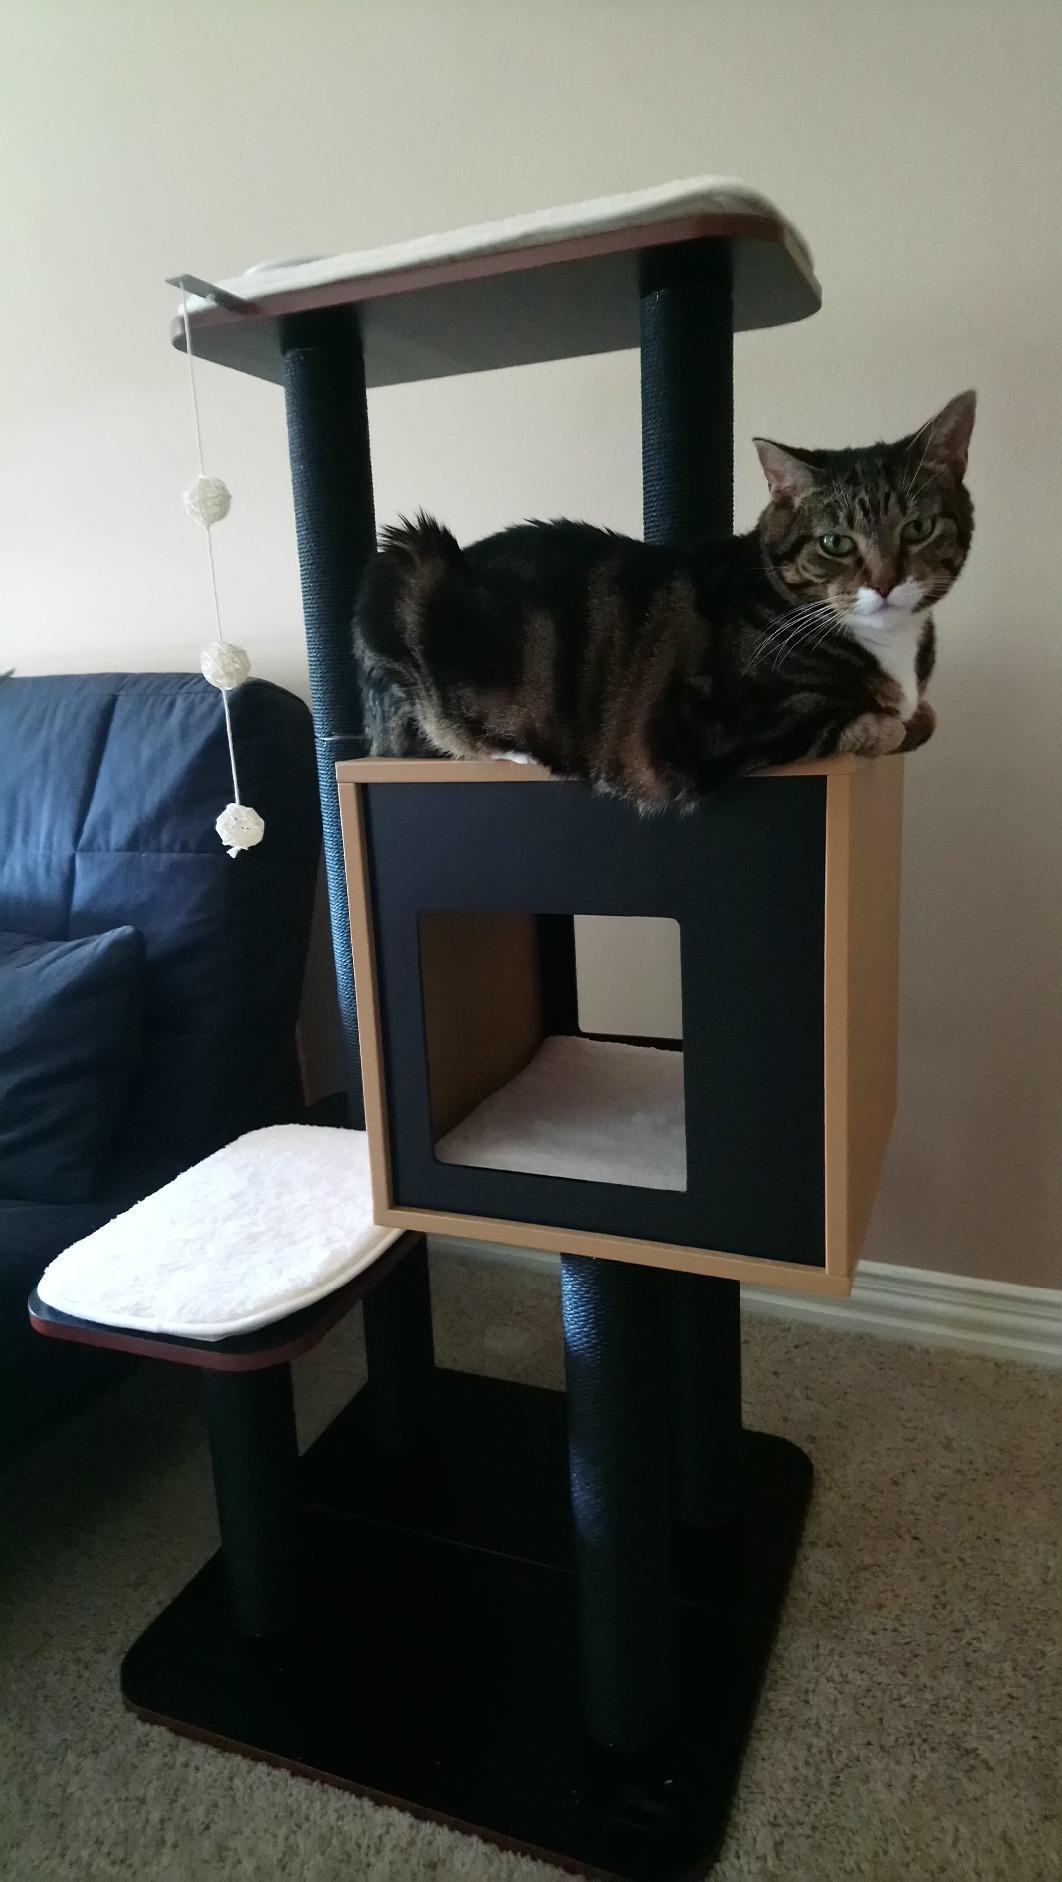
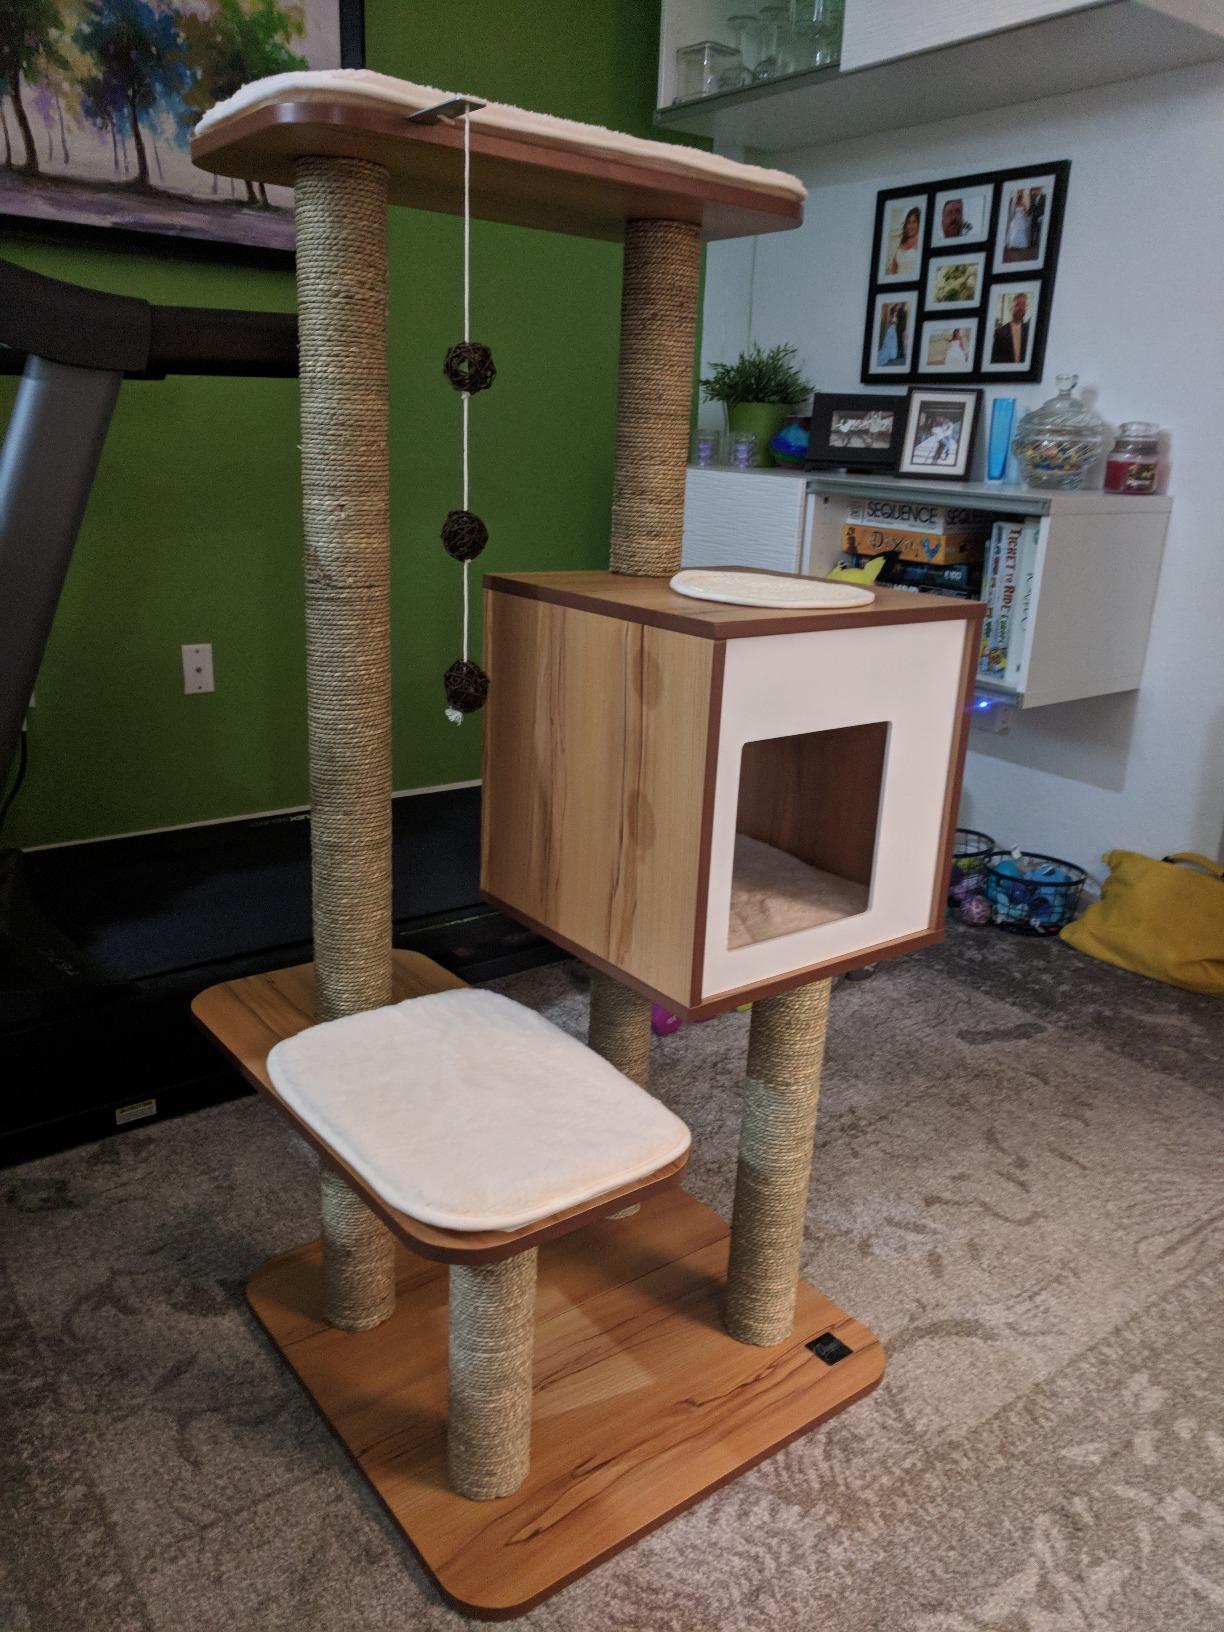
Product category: items_cat tree
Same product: no